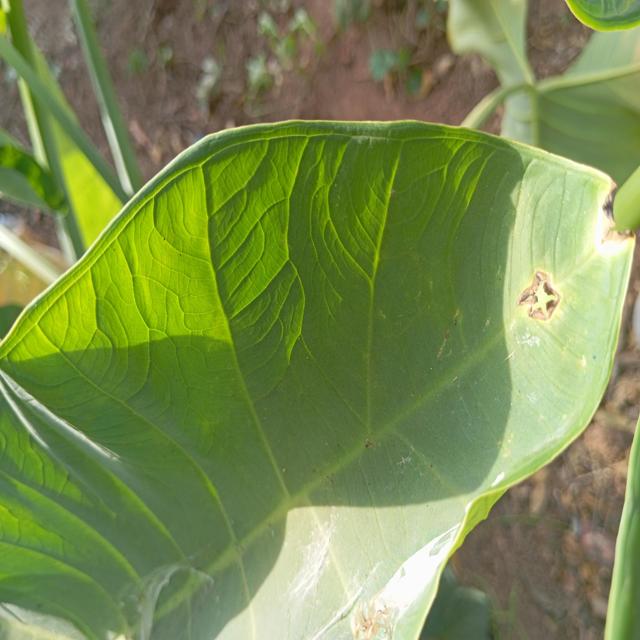
Label: Early_Blight